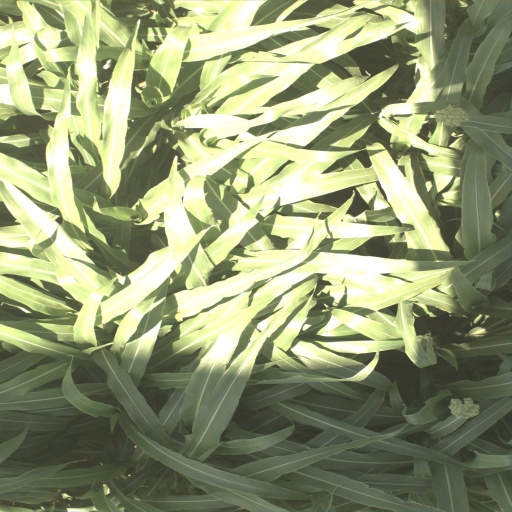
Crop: sorghum